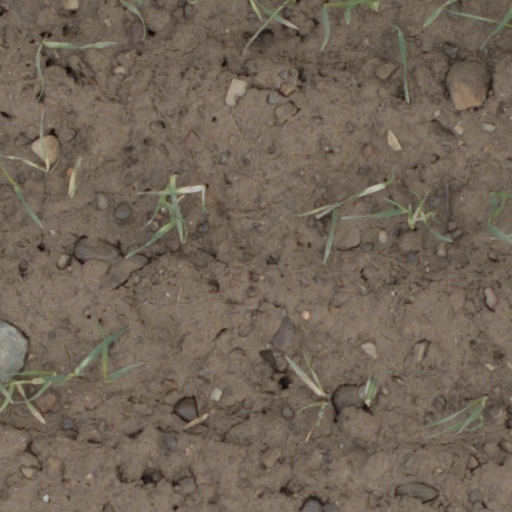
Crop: wheat